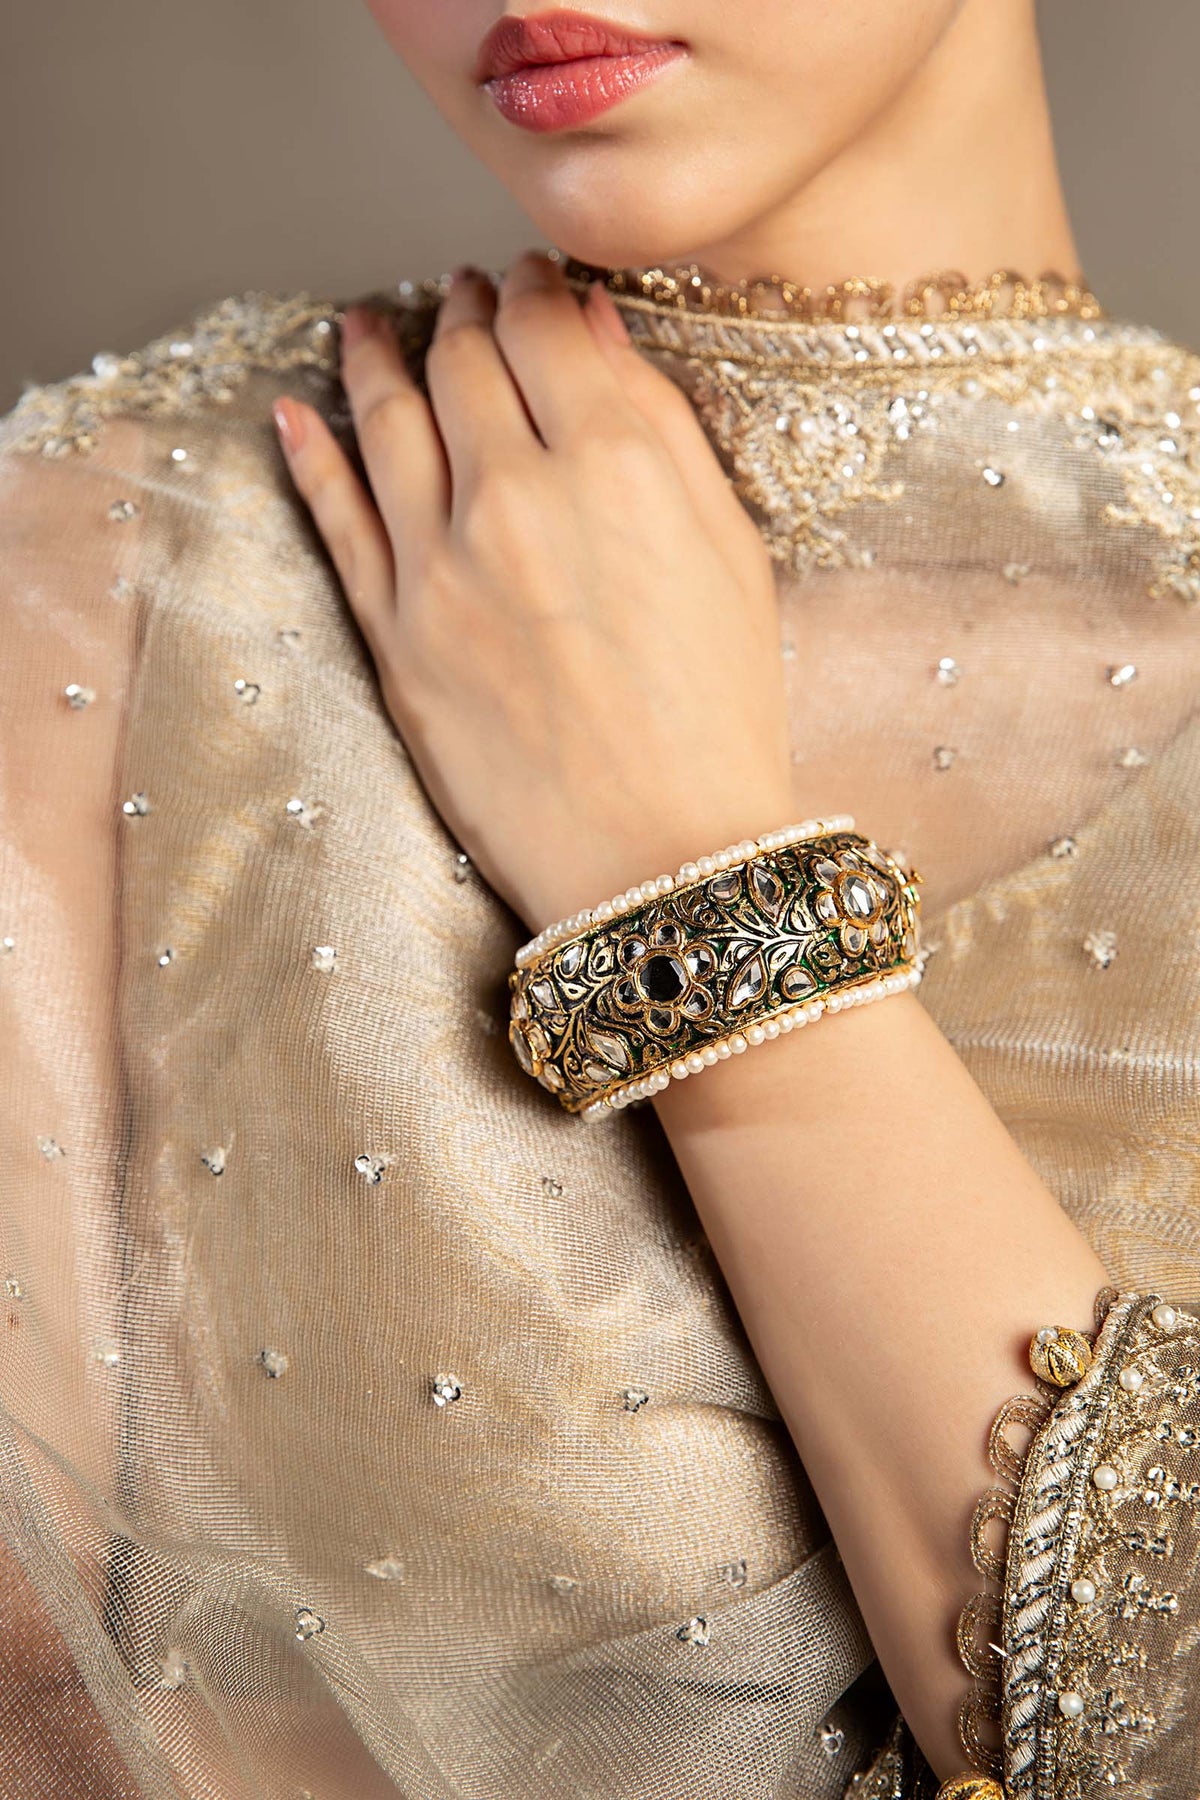
gold silver bangle bracelet